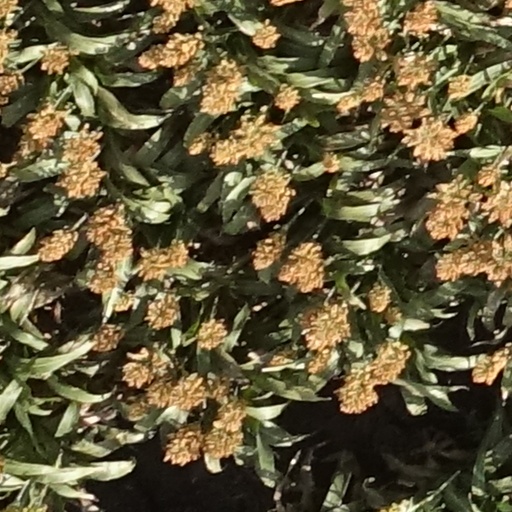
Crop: sorghum